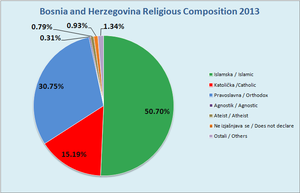
La Bosnie-Herzégovine ou Bosnie-et-Herzégovine est un État d'Europe du Sud appartenant à la région des Balkans. Elle est entourée par la Croatie au nord, à l'ouest et au sud, la Serbie à l'est et le Monténégro au sud-sud-est. Elle dispose d'une ouverture réduite sur la mer Adriatique, large d'une vingtaine de kilomètres.